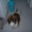
Label: dog